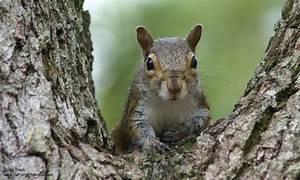
squirrel